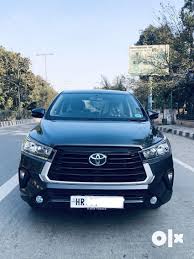
Label: noambulance